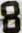
Number: 8